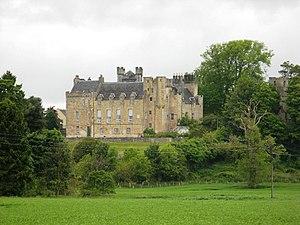
Cette liste recense les principaux châteaux du council area de Falkirk en Écosse.